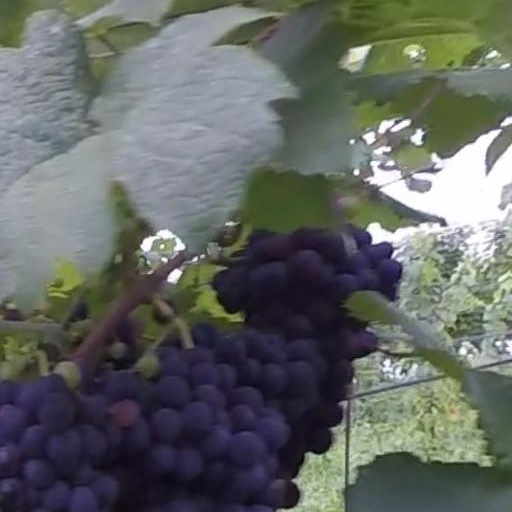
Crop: grape